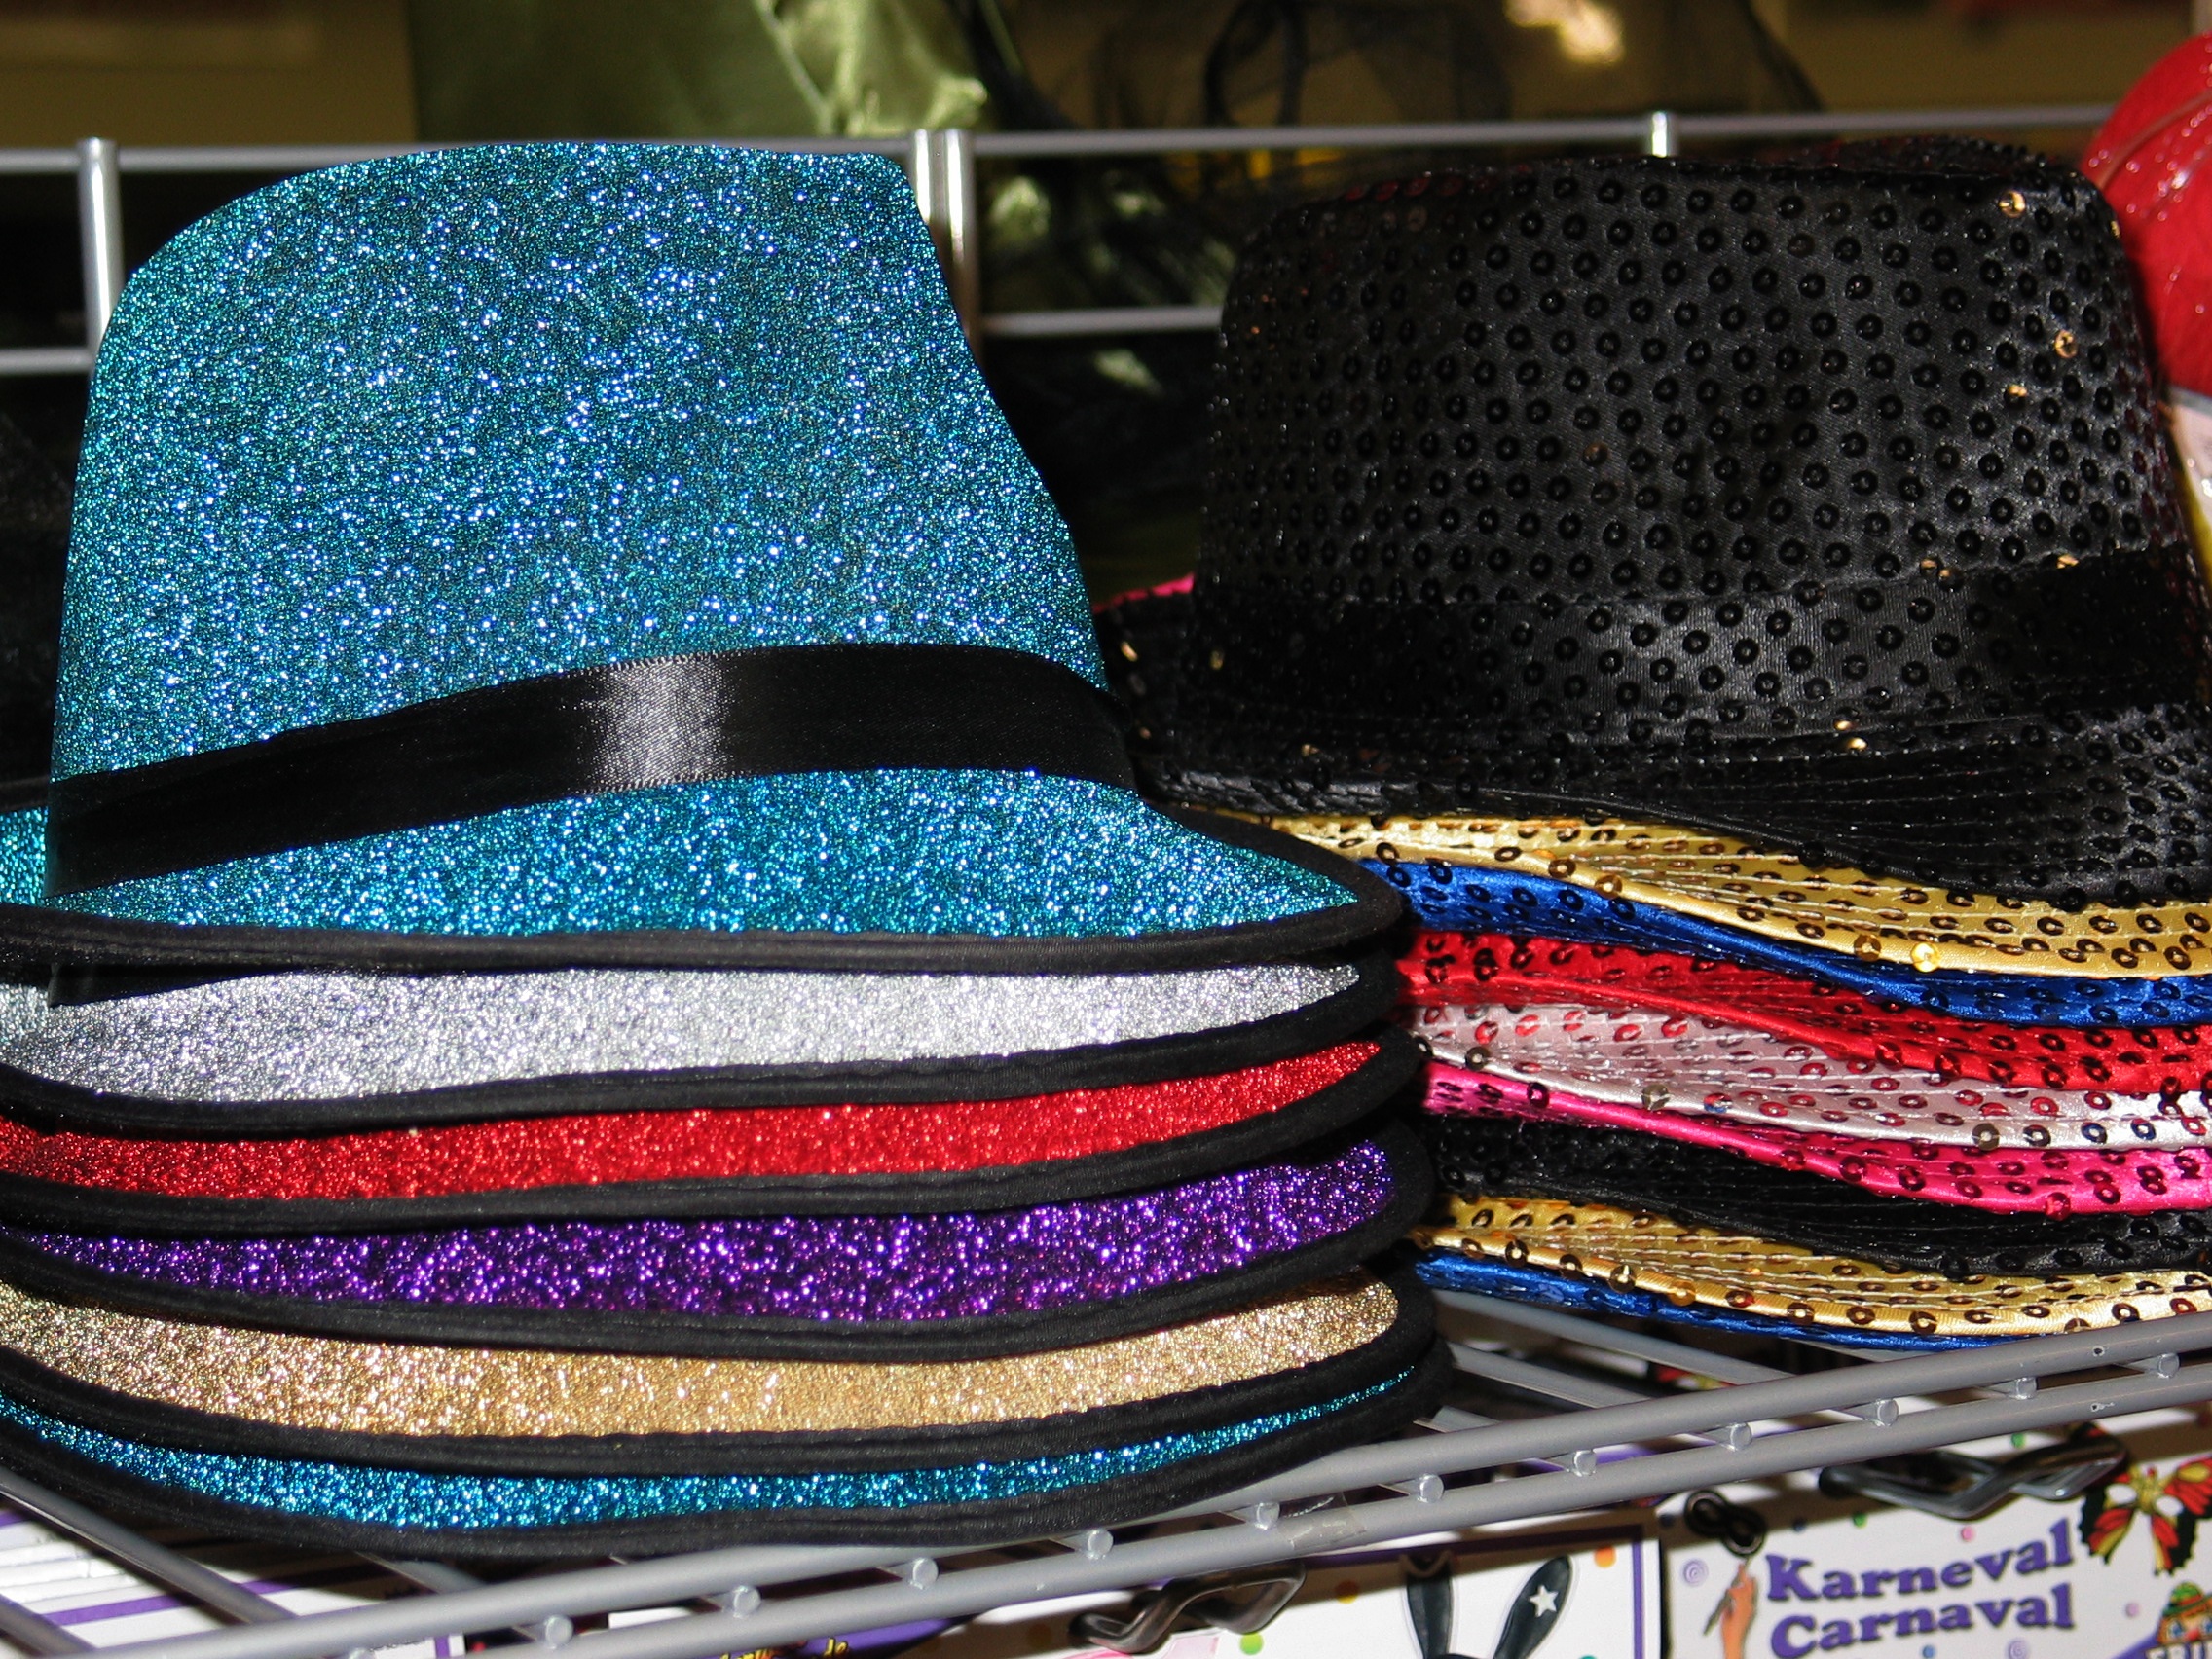
shoe, celebration, decoration, pattern, carnival, color, hat, blue, clothing, black, glitter, sparkle, textile, footwear, pretty, costume, petrol, panel, sequins, dress up, headdress, annually, carnival hat, fashion accessory